Alex Erickson

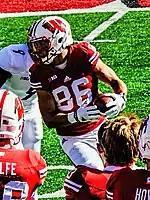
Erickson with Wisconsin in 2015

Erickson lettered three years at Wisconsin, finishing his career ranked 10th in school history with 1,877 receiving yards and ranked sixth all-time with 141 career receptions. In the 2013 season, he had nine receptions for 127 receiving yards in seven games. The next season, his role in the offense expanded with 55 receptions for 772 receiving yards and three receiving touchdowns in 13 games. For his senior season, he caught 77 passes (second in school history) for 978 receiving yards and three receiving touchdowns and he was named first-team All-Big Ten Conference (media), second-team All-Big Ten (coaches), and Academic All-Big Ten (for the third consecutive year).